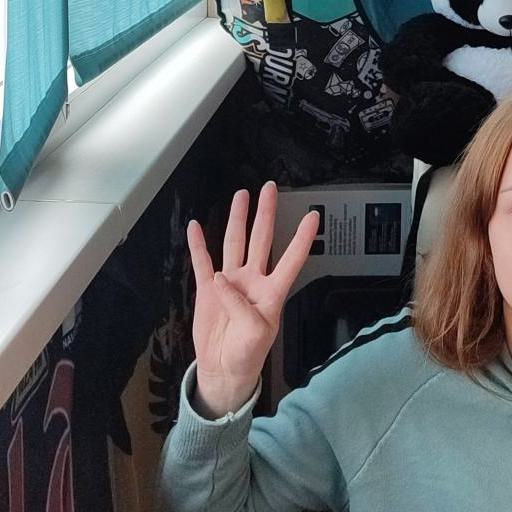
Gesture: four